Samuel Thomas von Sömmerring

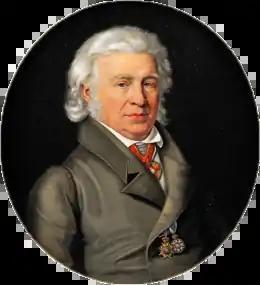
Portrait by Karl Thelott

Sömmerring was born in Thorn (Toruń), Royal Prussia (a province of the Crown of Poland) as the ninth child of the physician Johann Thomas Sömmerring. In 1774 he completed his education in Thorn and began to study medicine at the University of Göttingen. He visited Petrus Camper lecturing at the University in Franeker. He became a professor of anatomy at the Collegium Carolinum (housed in the Ottoneum, now a Natural History Museum) in Kassel and, beginning in 1784, at the University of Mainz. There he was for five years the dean of the medical faculty. After the French Directory annexed Mainz to the French Republic, Sömmerring opened up a practice in Frankfurt in 1795. As one of his many important enterprises, Sömmerring introduced against many resistances the vaccination against smallpox and became one of the first members of the "Senckenbergische Naturforschende Gesellschaft" and was nominated as counselor. He received offers of employment by the University of Jena and the University of St. Petersburg, but accepted in 1804 an invitation from the Academy of Science of Bavaria, in Munich. In this city, he became counselor to the court and was led into the Bavarian nobility.